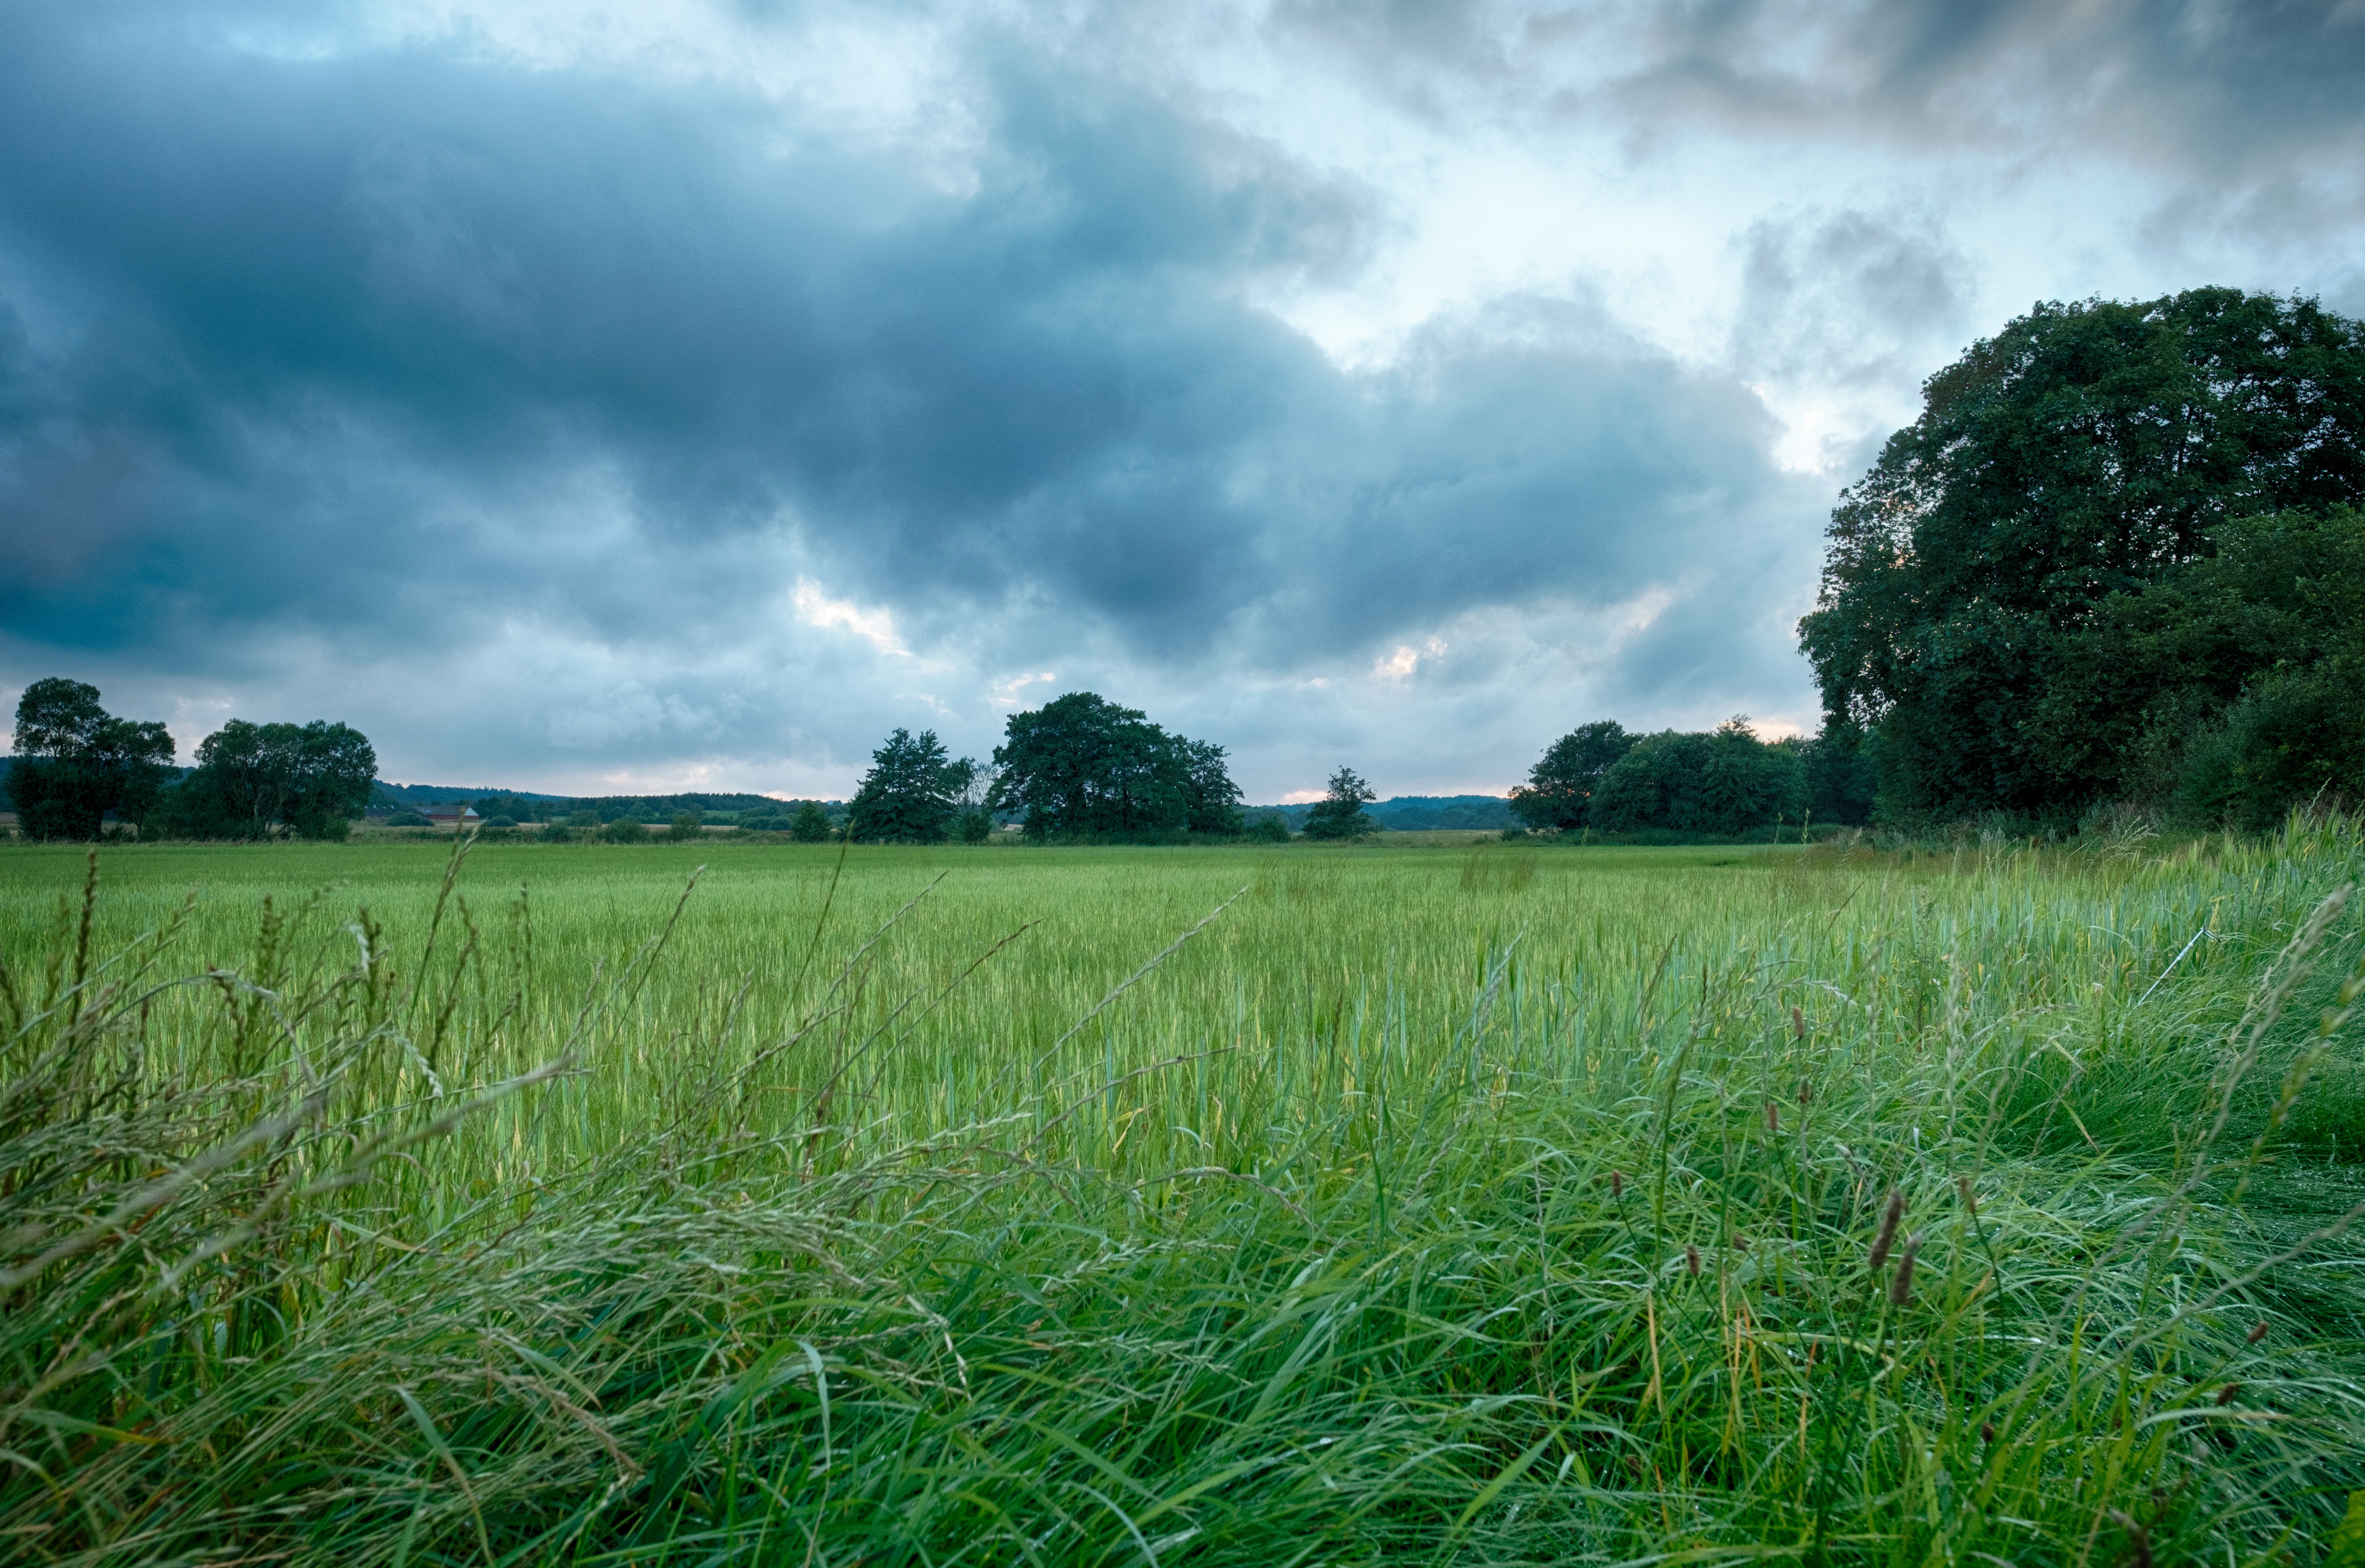
landscape, tree, nature, grass, horizon, cloud, plant, sky, field, farm, lawn, meadow, prairie, sunlight, morning, green, crop, pasture, soil, agriculture, plain, grassland, habitat, rural area, paddy field, natural environment, atmospheric phenomenon, grass family